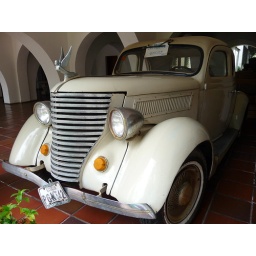
A car in desperate need of some TLC parked at the house / workshop of Guayasamin.